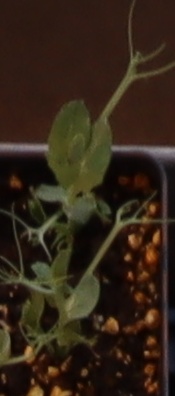
Label: Field Pea